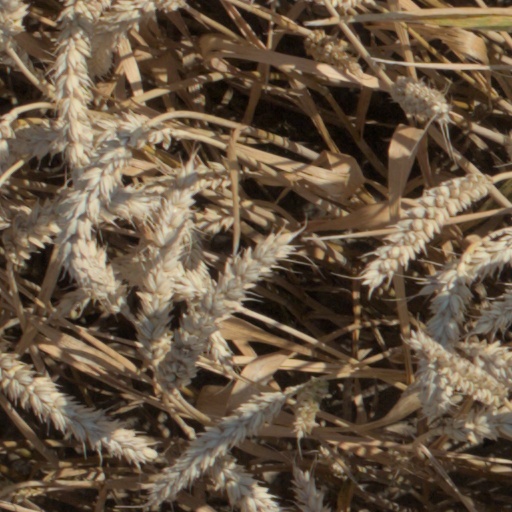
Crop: wheat